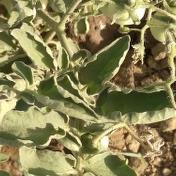
Crop: Tomato
Condition: virosis-d